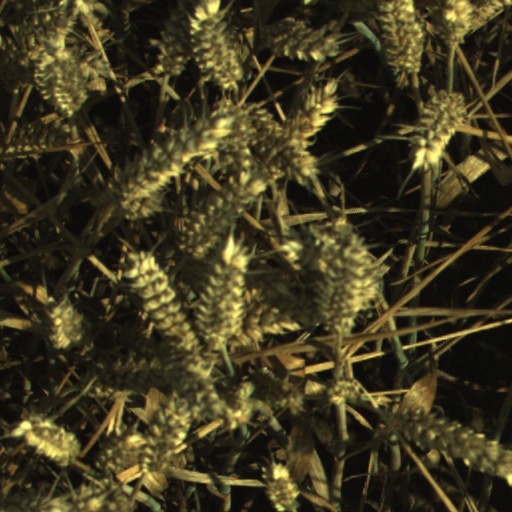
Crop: wheat